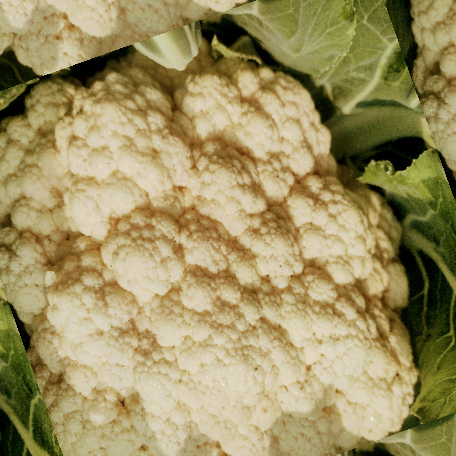
Label: Disease Free